Turnip cake
Also known as:
es - Spanish: Pastel de nabo
fr - French: Gâteau de radis
ja - Japanese: 大根餅
jv - Javanese: Kuwé lobak
ko - Korean: 로박고우
ms - Malay: Kek lobak
th - Thai: ขนมผักกาด
yue - Cantonese: 蘿蔔糕
zh - Chinese: 蘿蔔糕
Category: cake (radish cake, carrot cake, dim sum)
Cuisine: Chinese
Associated cuisines: Chinese, Cantonese
Area: China
Countries: China, Taiwan, Singapore
Region: South Eastern Asia Eastern Asia

The dish is a radish cake made from shredded radish and cut into rectangular slices before being pan-fried for serving.

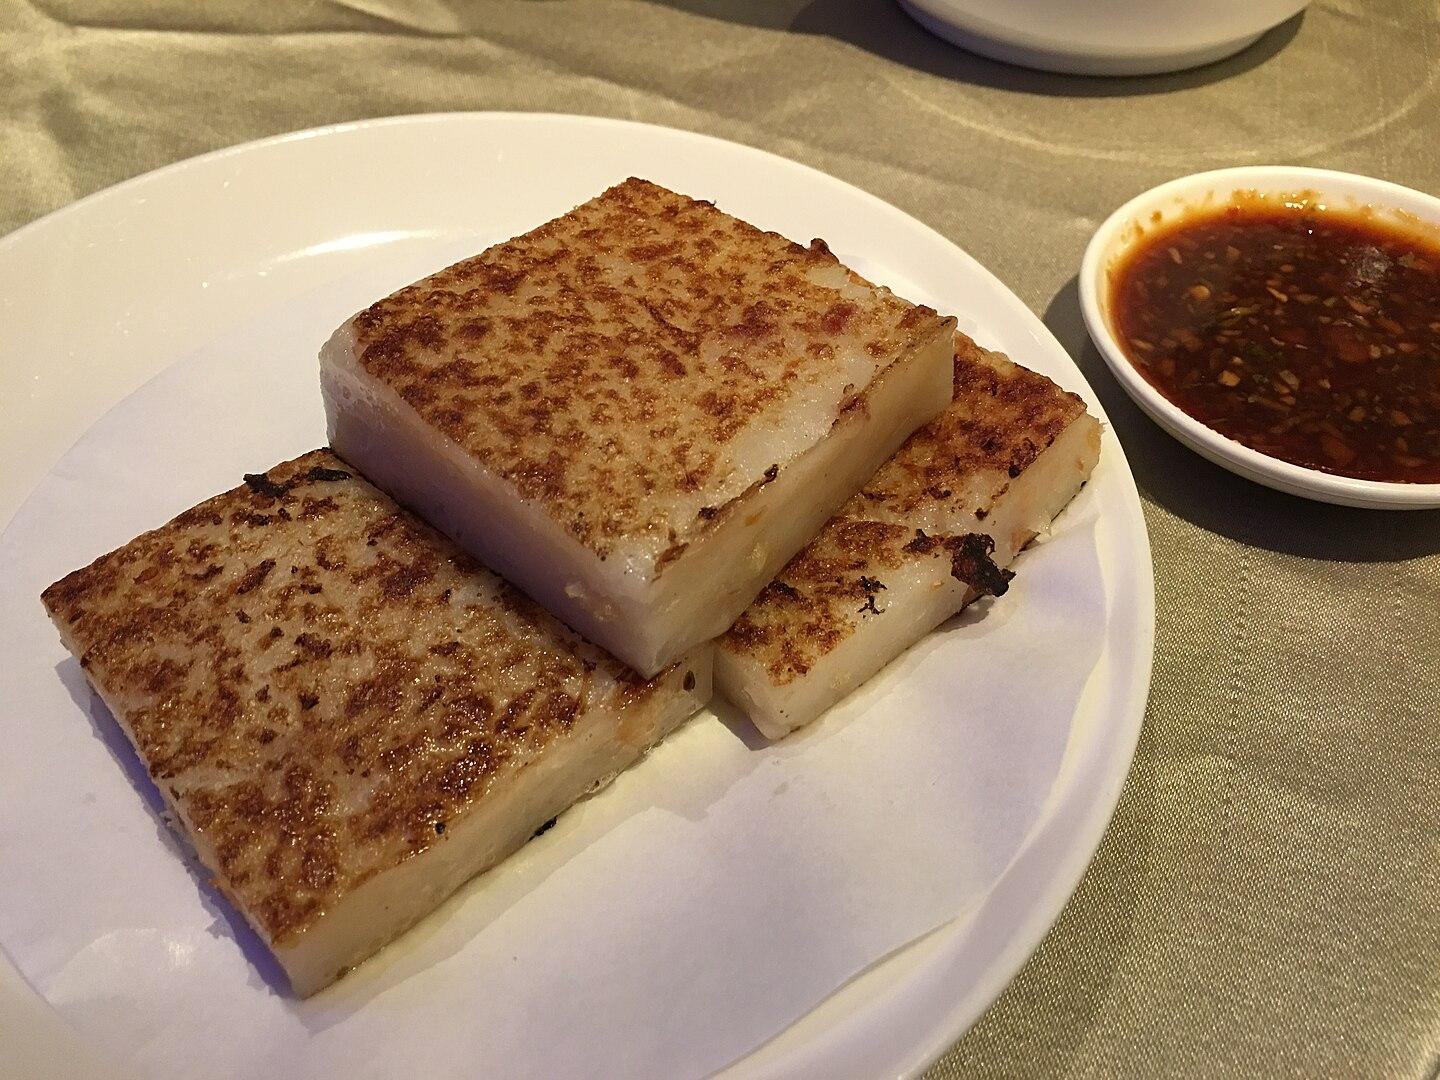
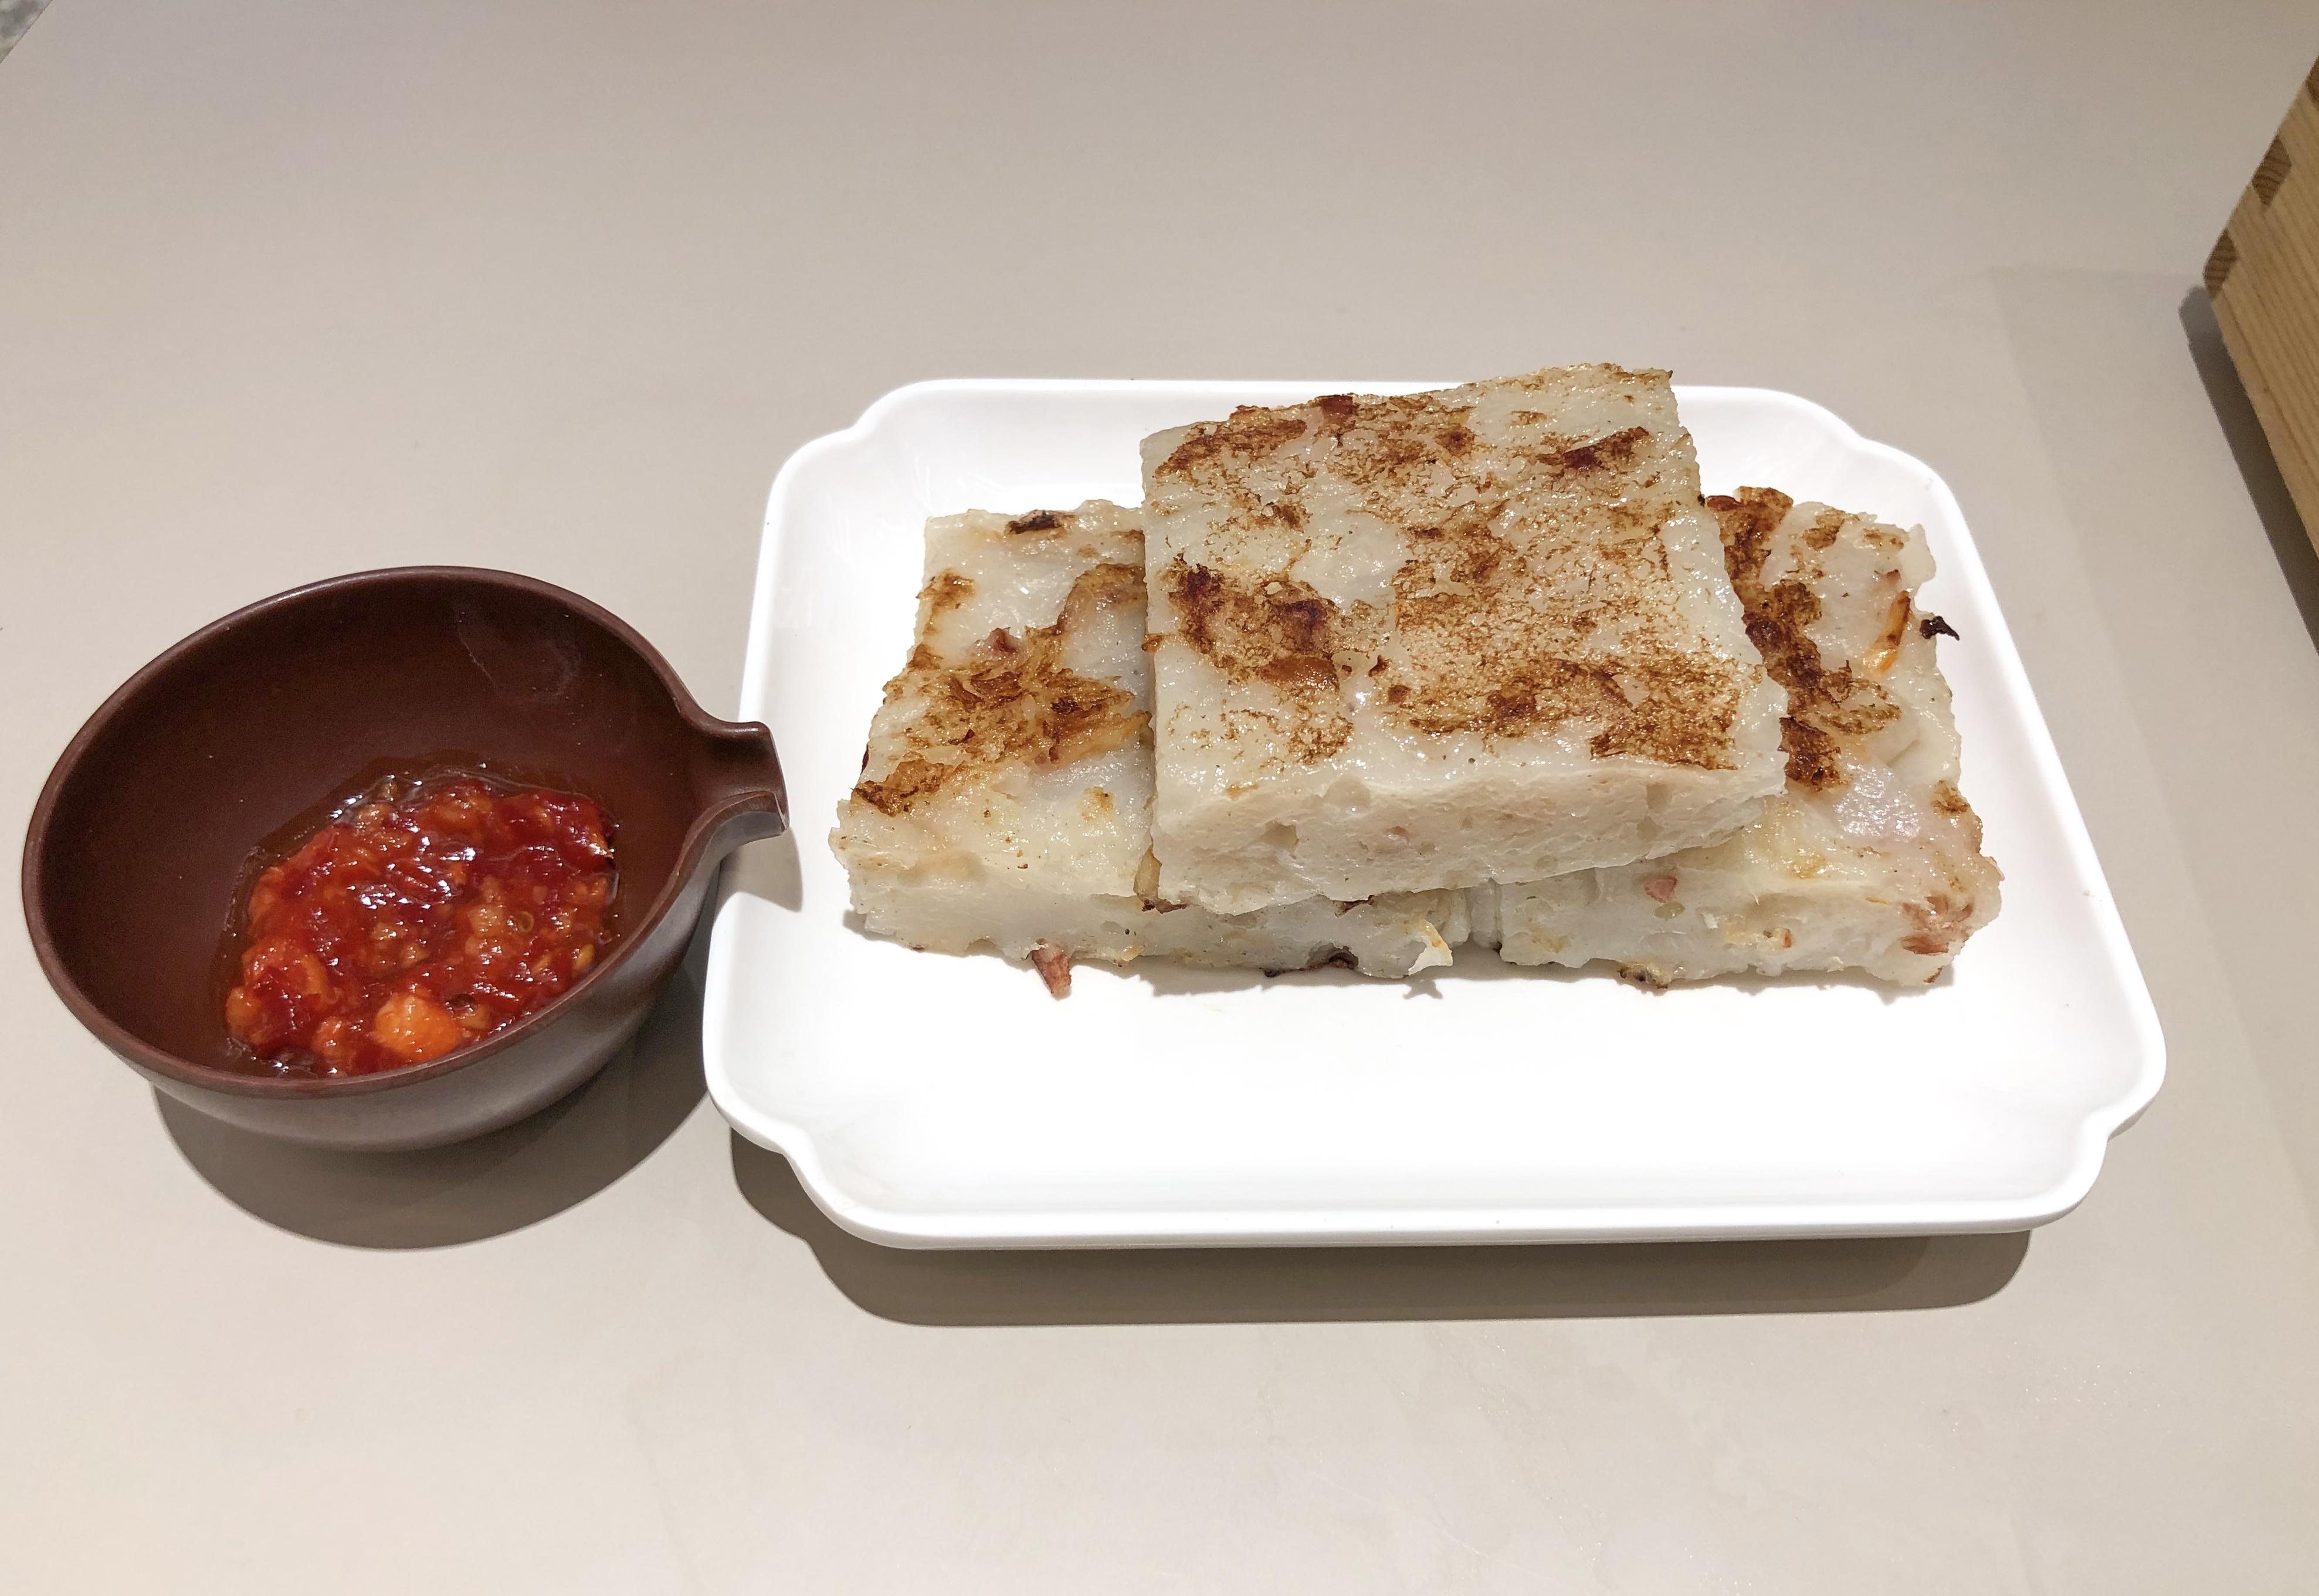
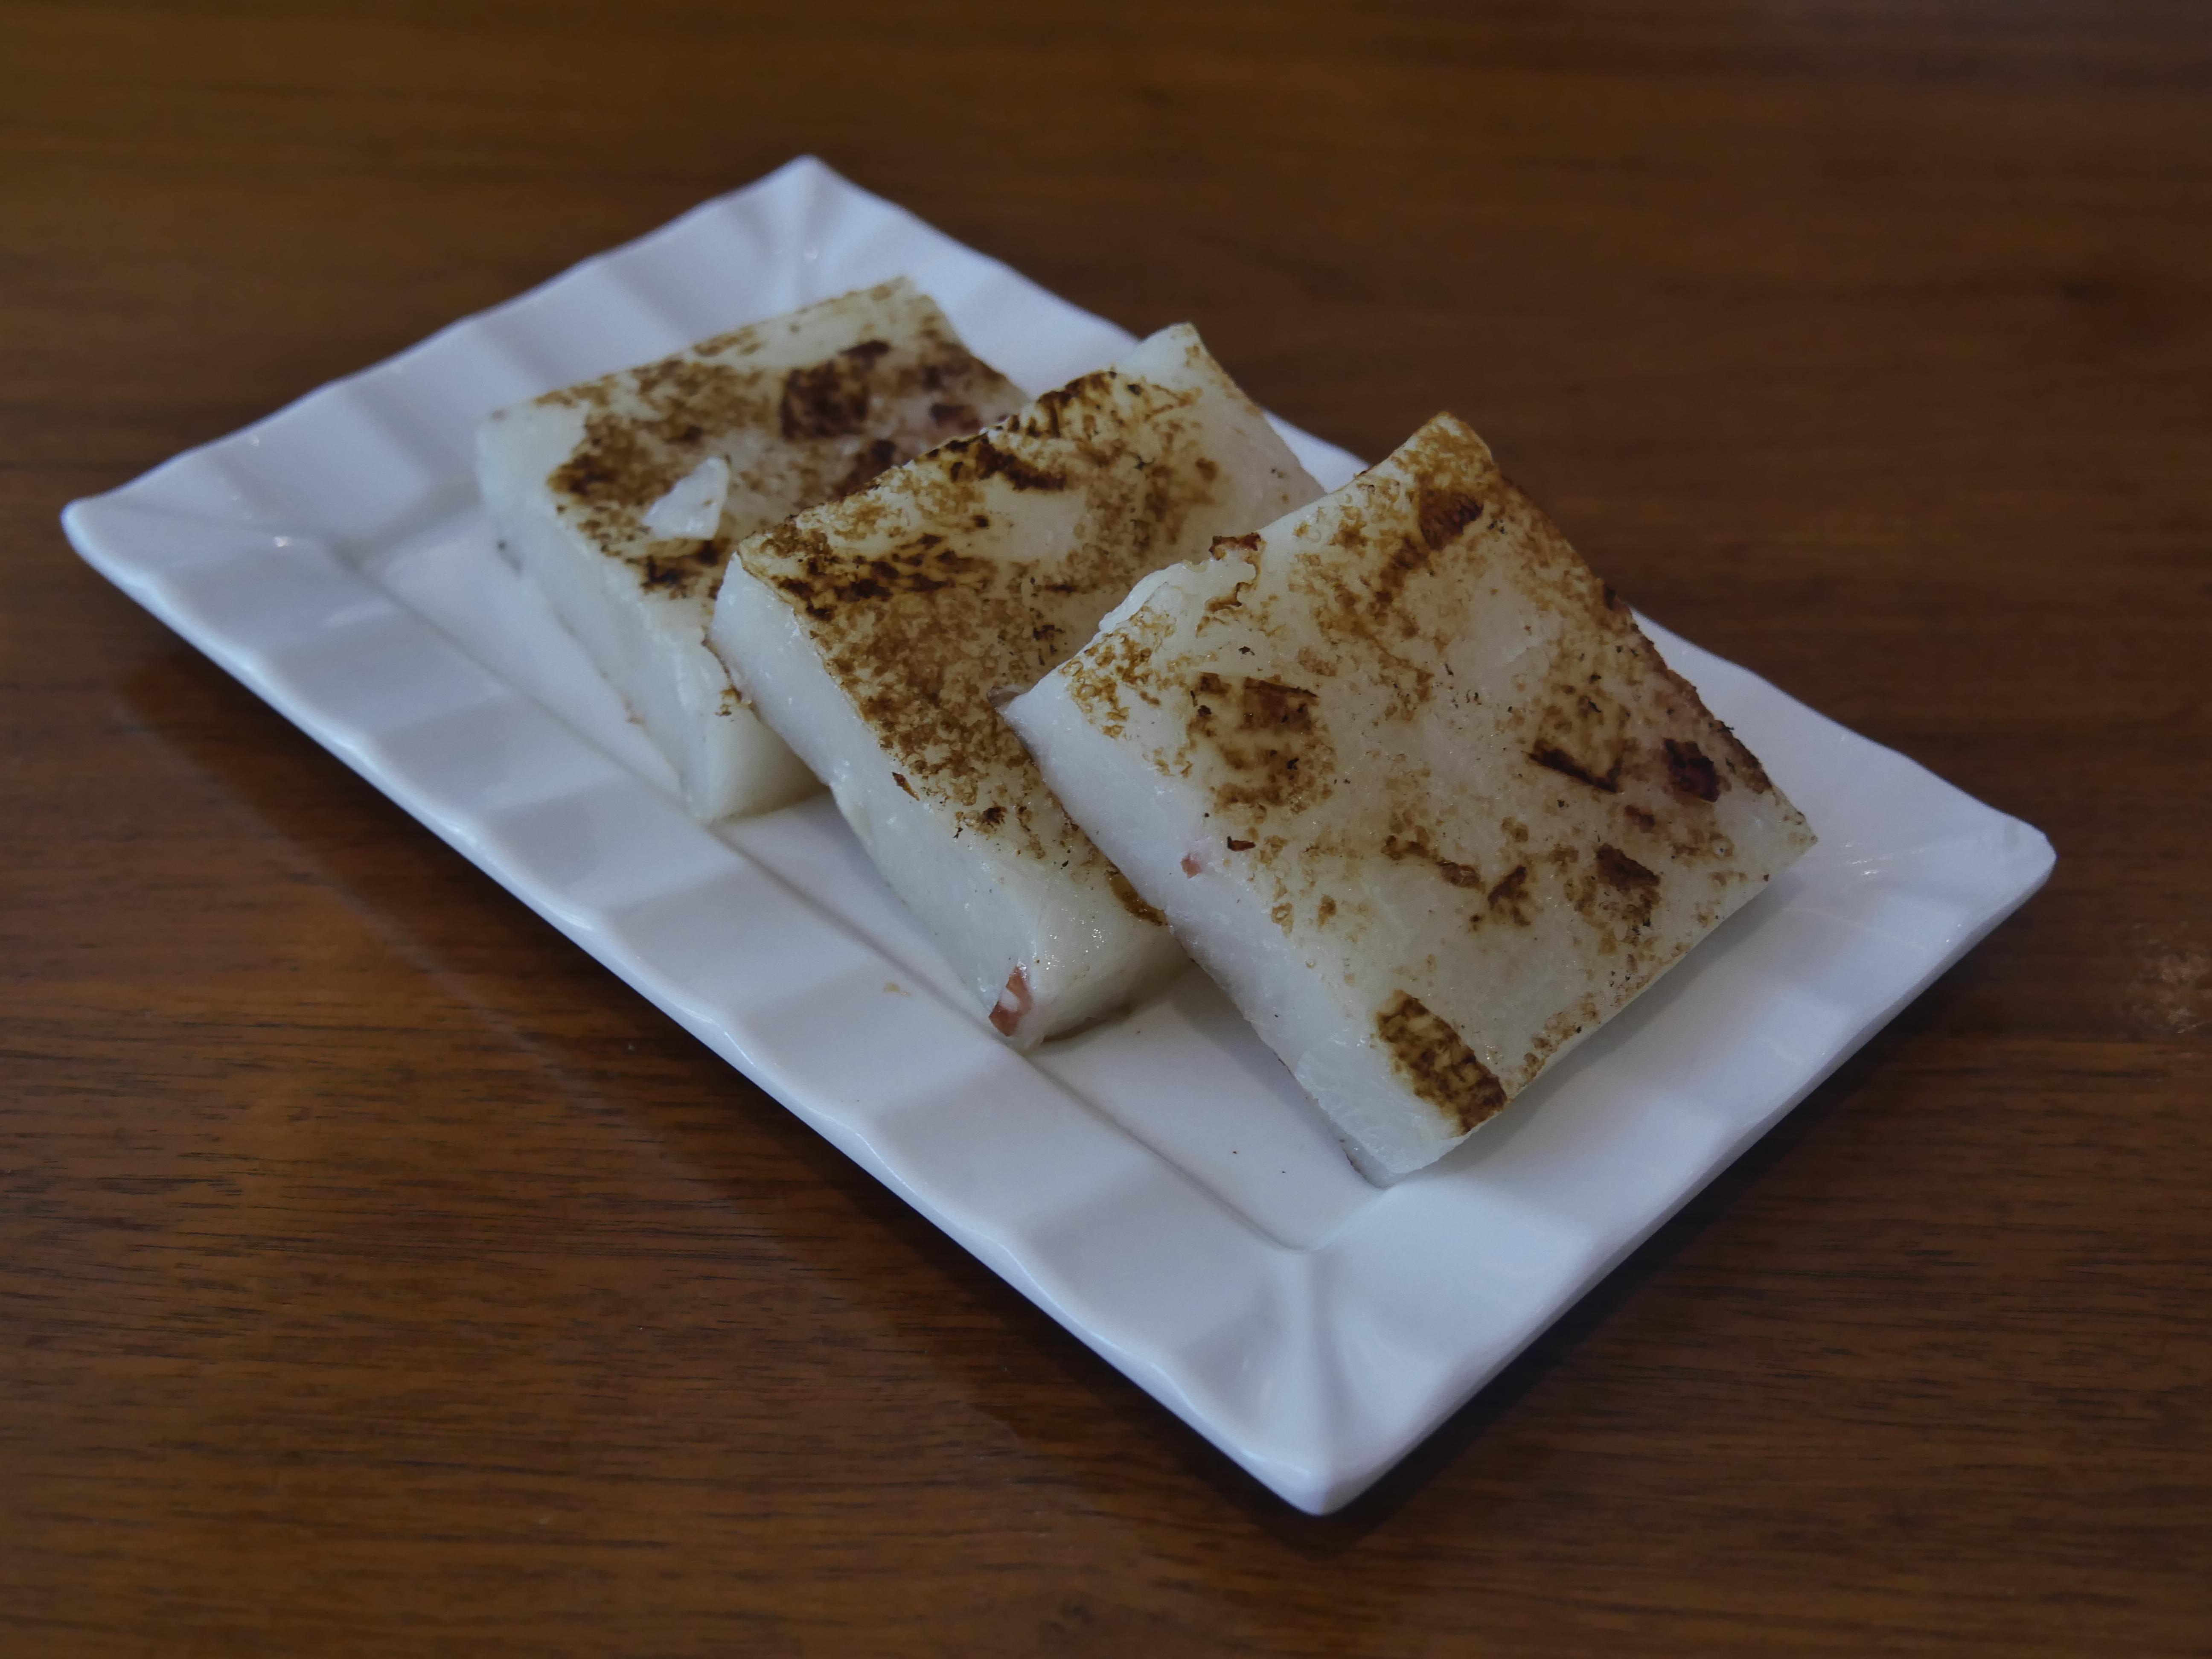
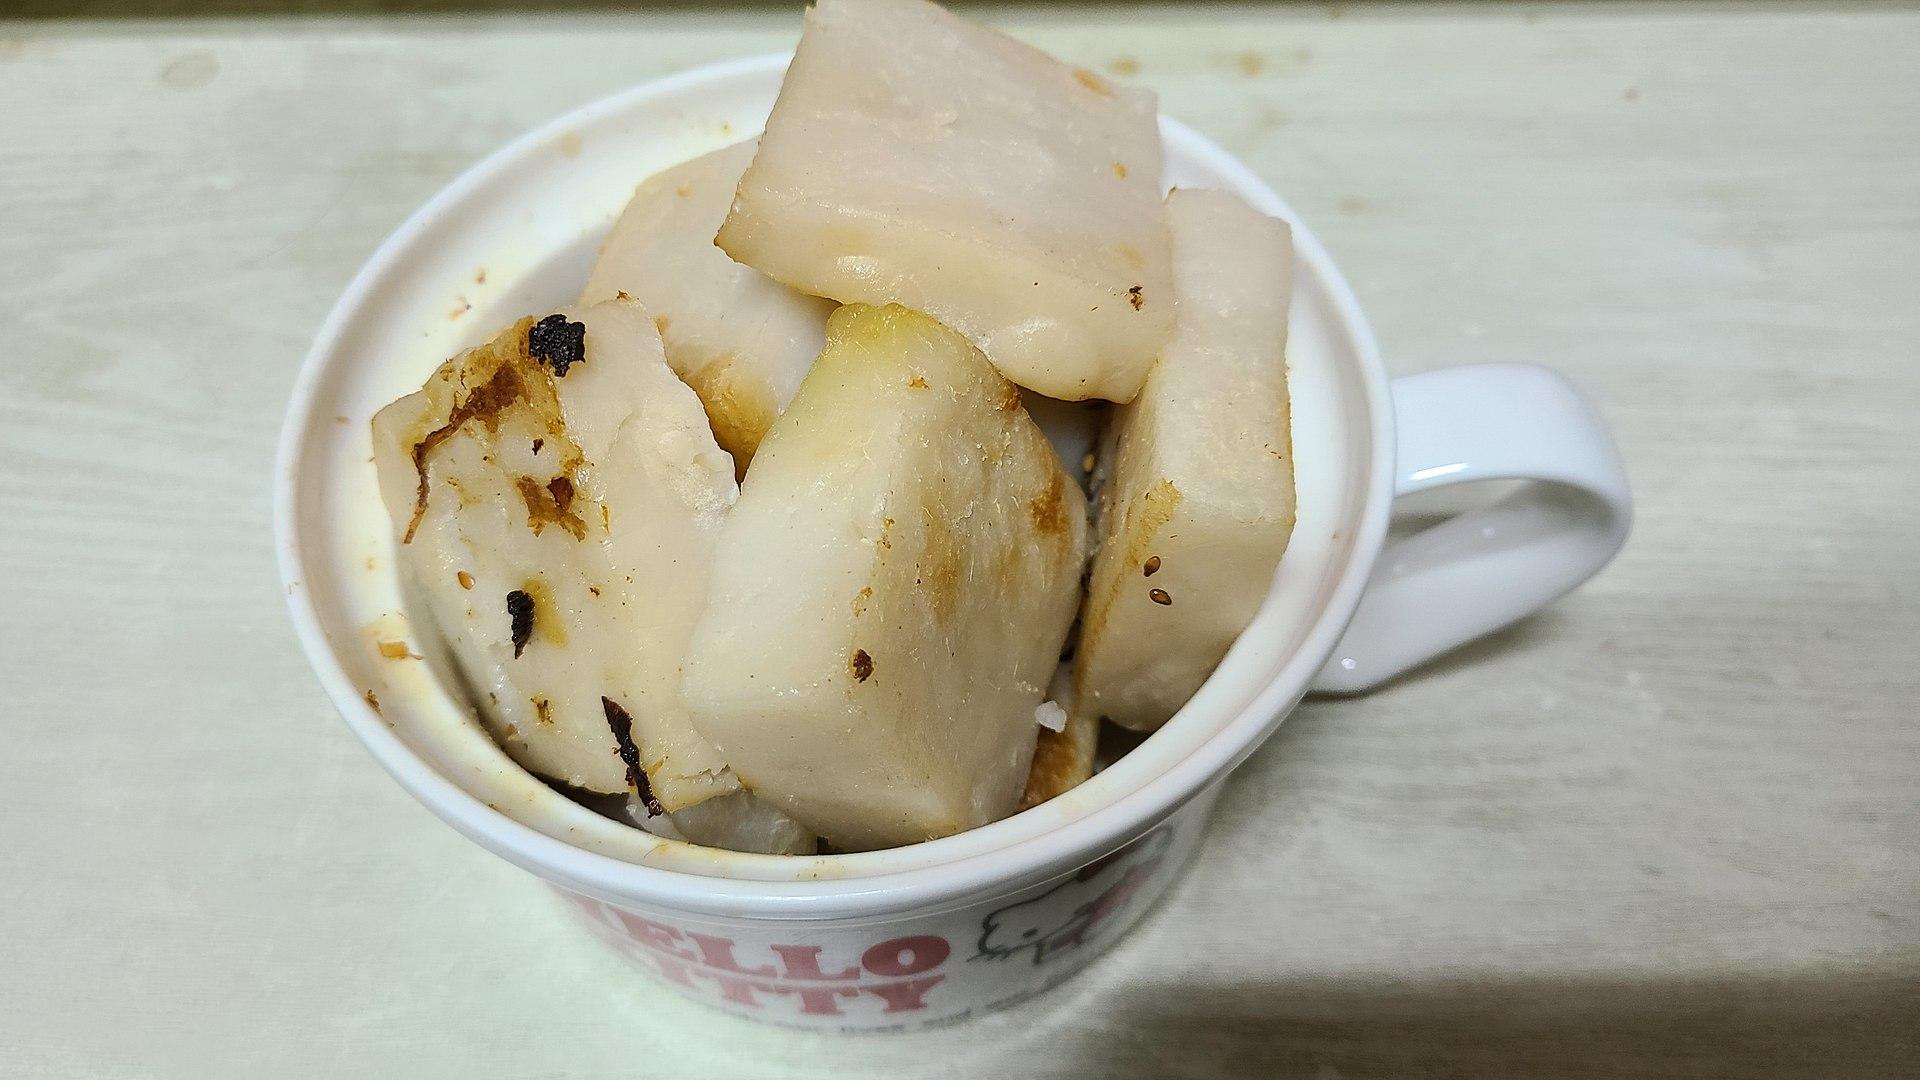
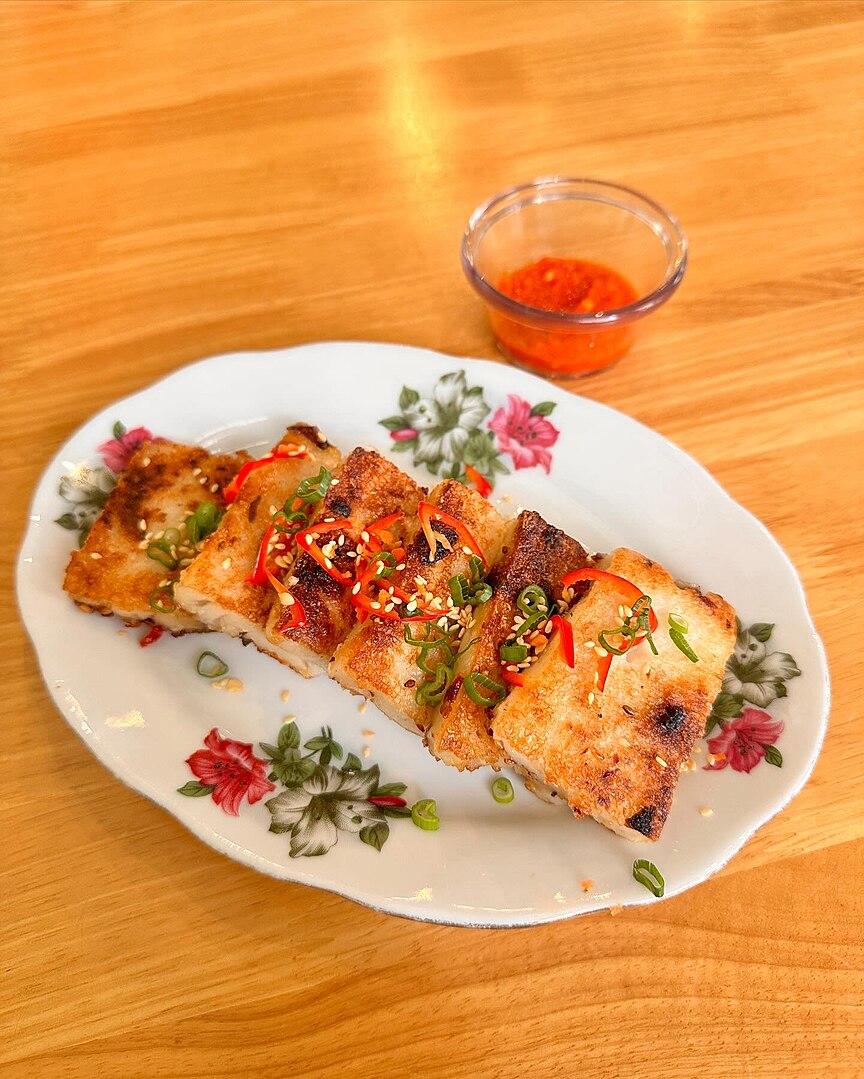
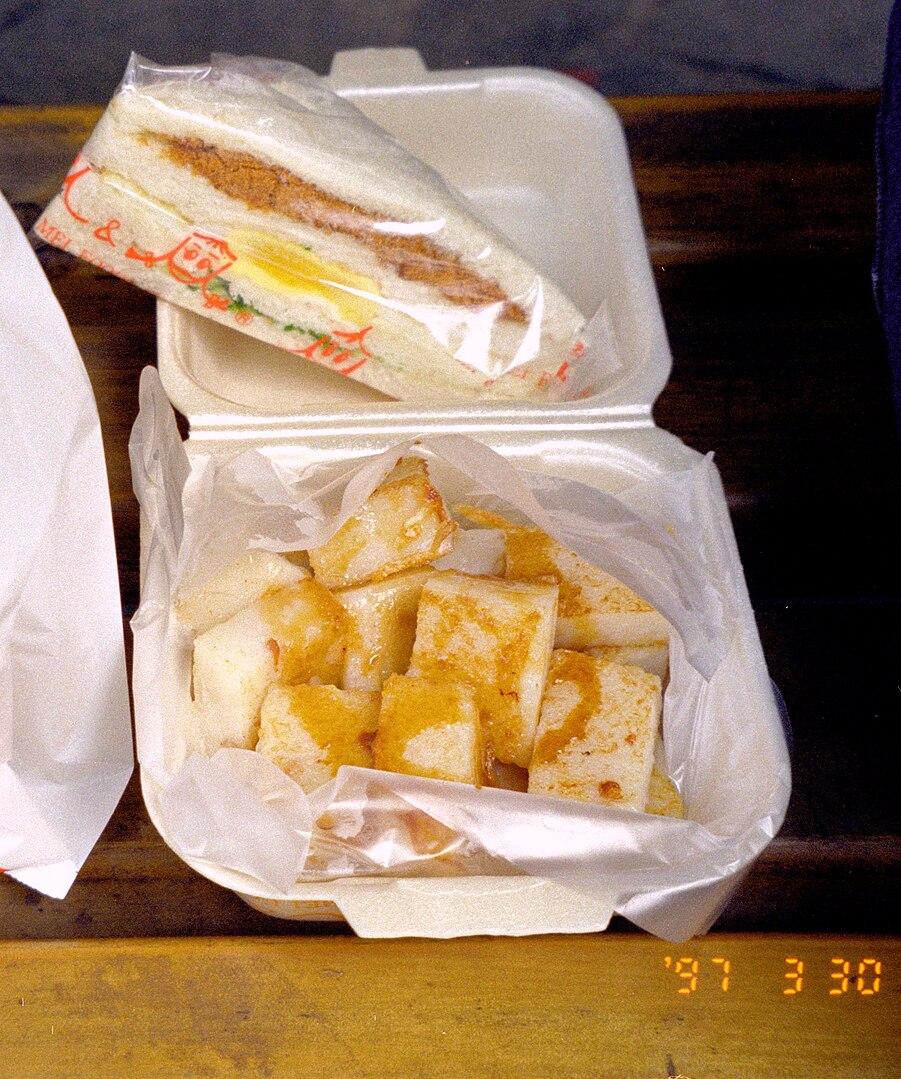